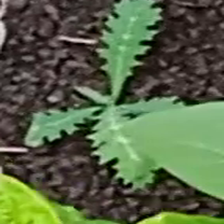
Weed species: Bilayat_(Mexicana_Argemone)